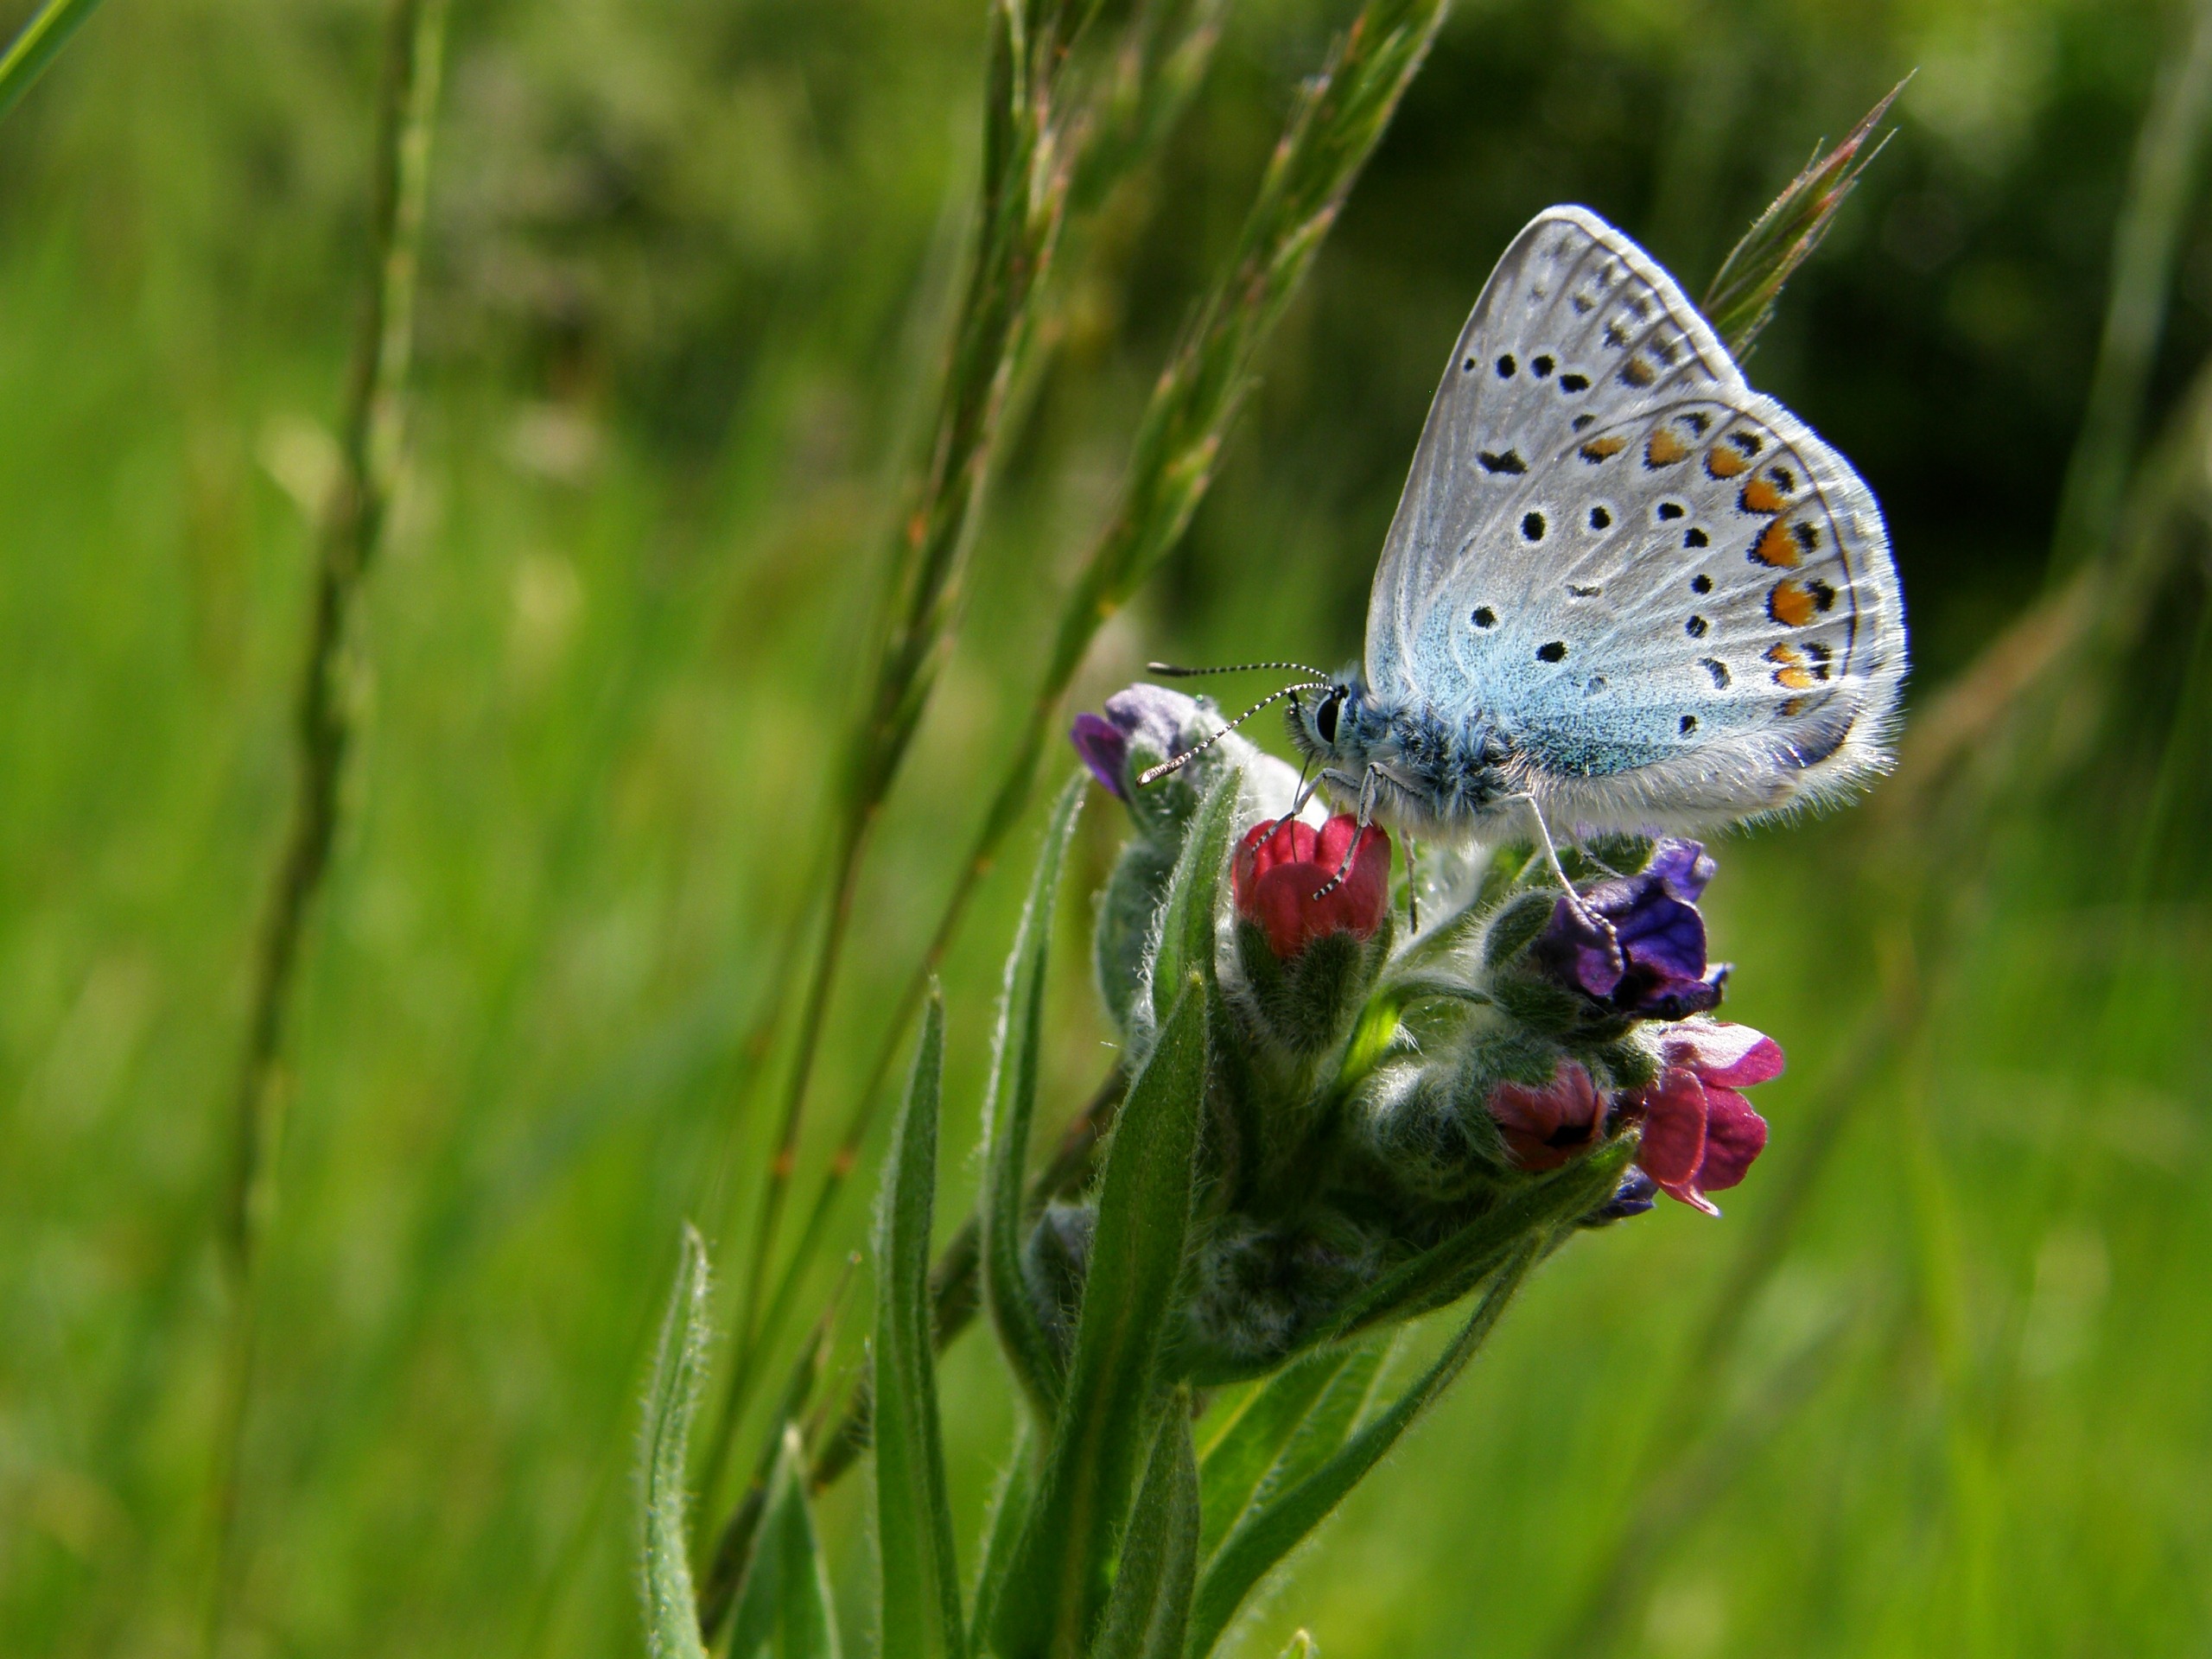
nature, grass, meadow, countryside, leaf, flower, country, summer, wildlife, spring, green, insect, macro, botany, butterfly, flora, fauna, plants, invertebrate, close up, outside, beautiful, macro photography, pollinator, moths and butterflies, lycaenid